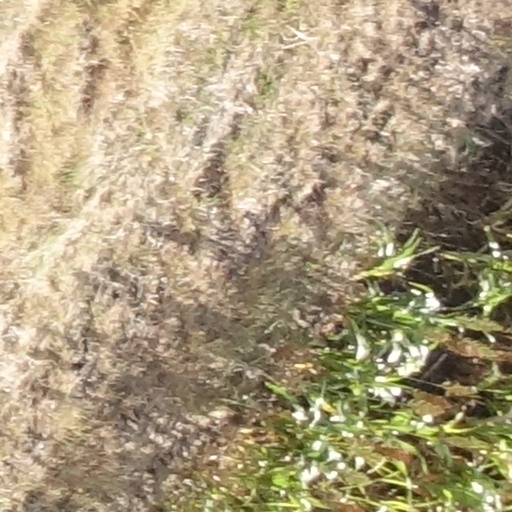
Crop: sorghum